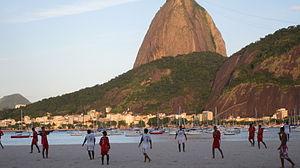
La Coupe du monde de football de plage est une compétition internationale de football de plage qui se déroule tous les deux ans sous l'égide de la FIFA et de la BSWW depuis 2005. Un championnat du monde préexistait depuis 1995.
Le football de plage, soccer de plage ou beach soccer est un sport qui s'apparente au football et qui se pratique sur du sable de plage. Il met aux prises deux équipes de cinq joueurs, avec des remplacements fréquents, sur un terrain à peu près trois fois plus petit que celui du football.